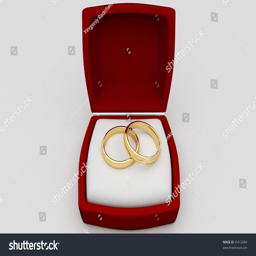
wedding rings in box among the front view , organisation sector render